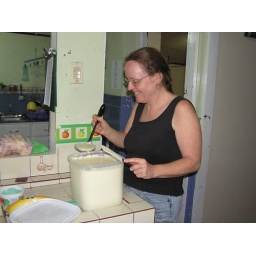
The sink in Johns's kitchen is made of ceramic tiles. Phyllis's sink is stainless steel (seen through pass-thru).